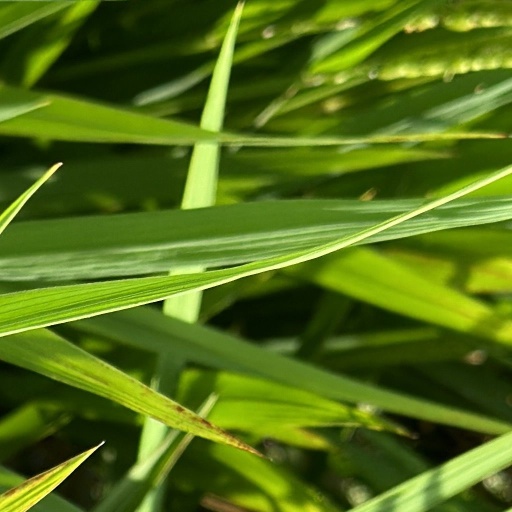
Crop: rice